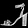
Label: Sandal